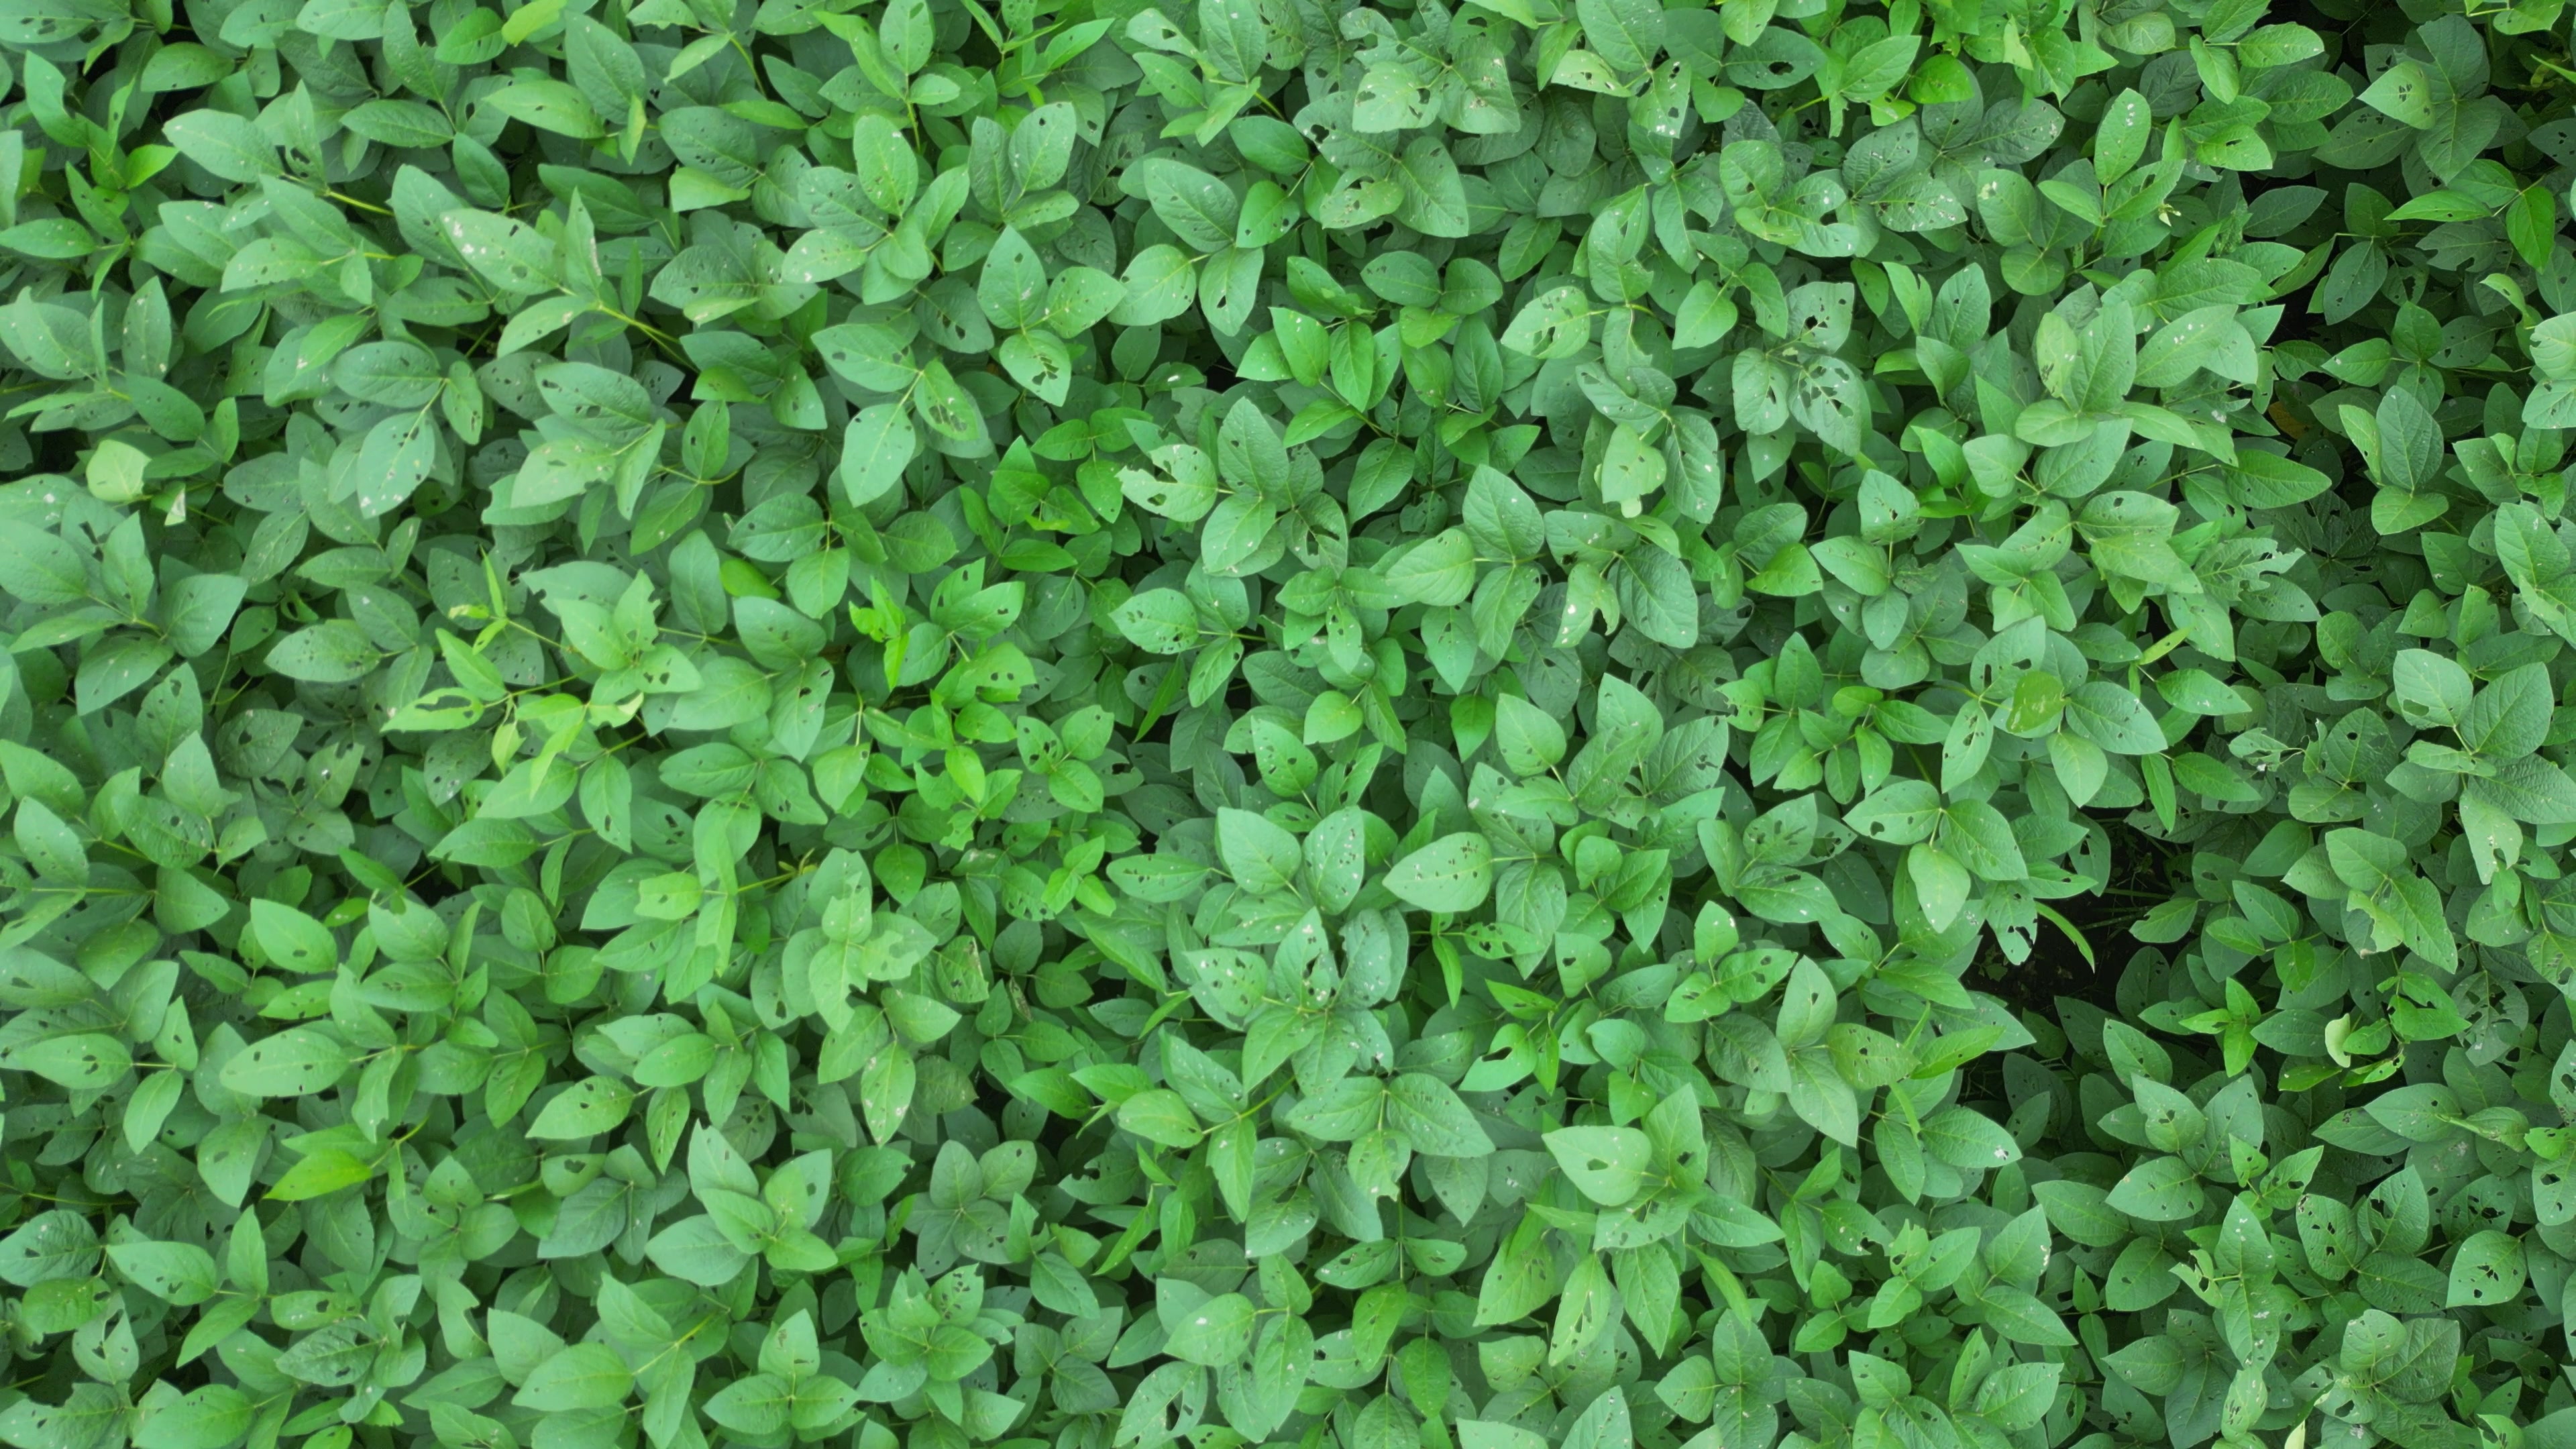
Label: Semilooper_Pest